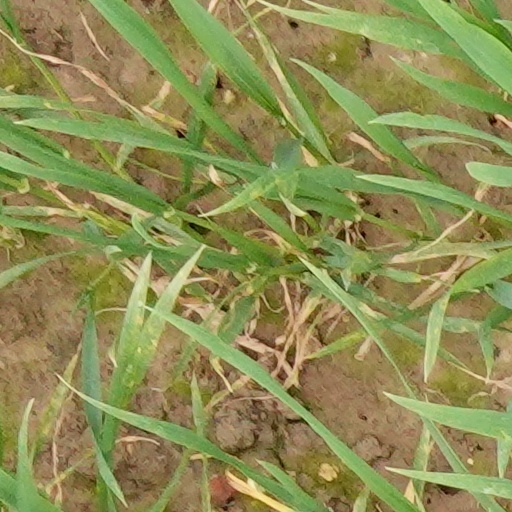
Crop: wheat